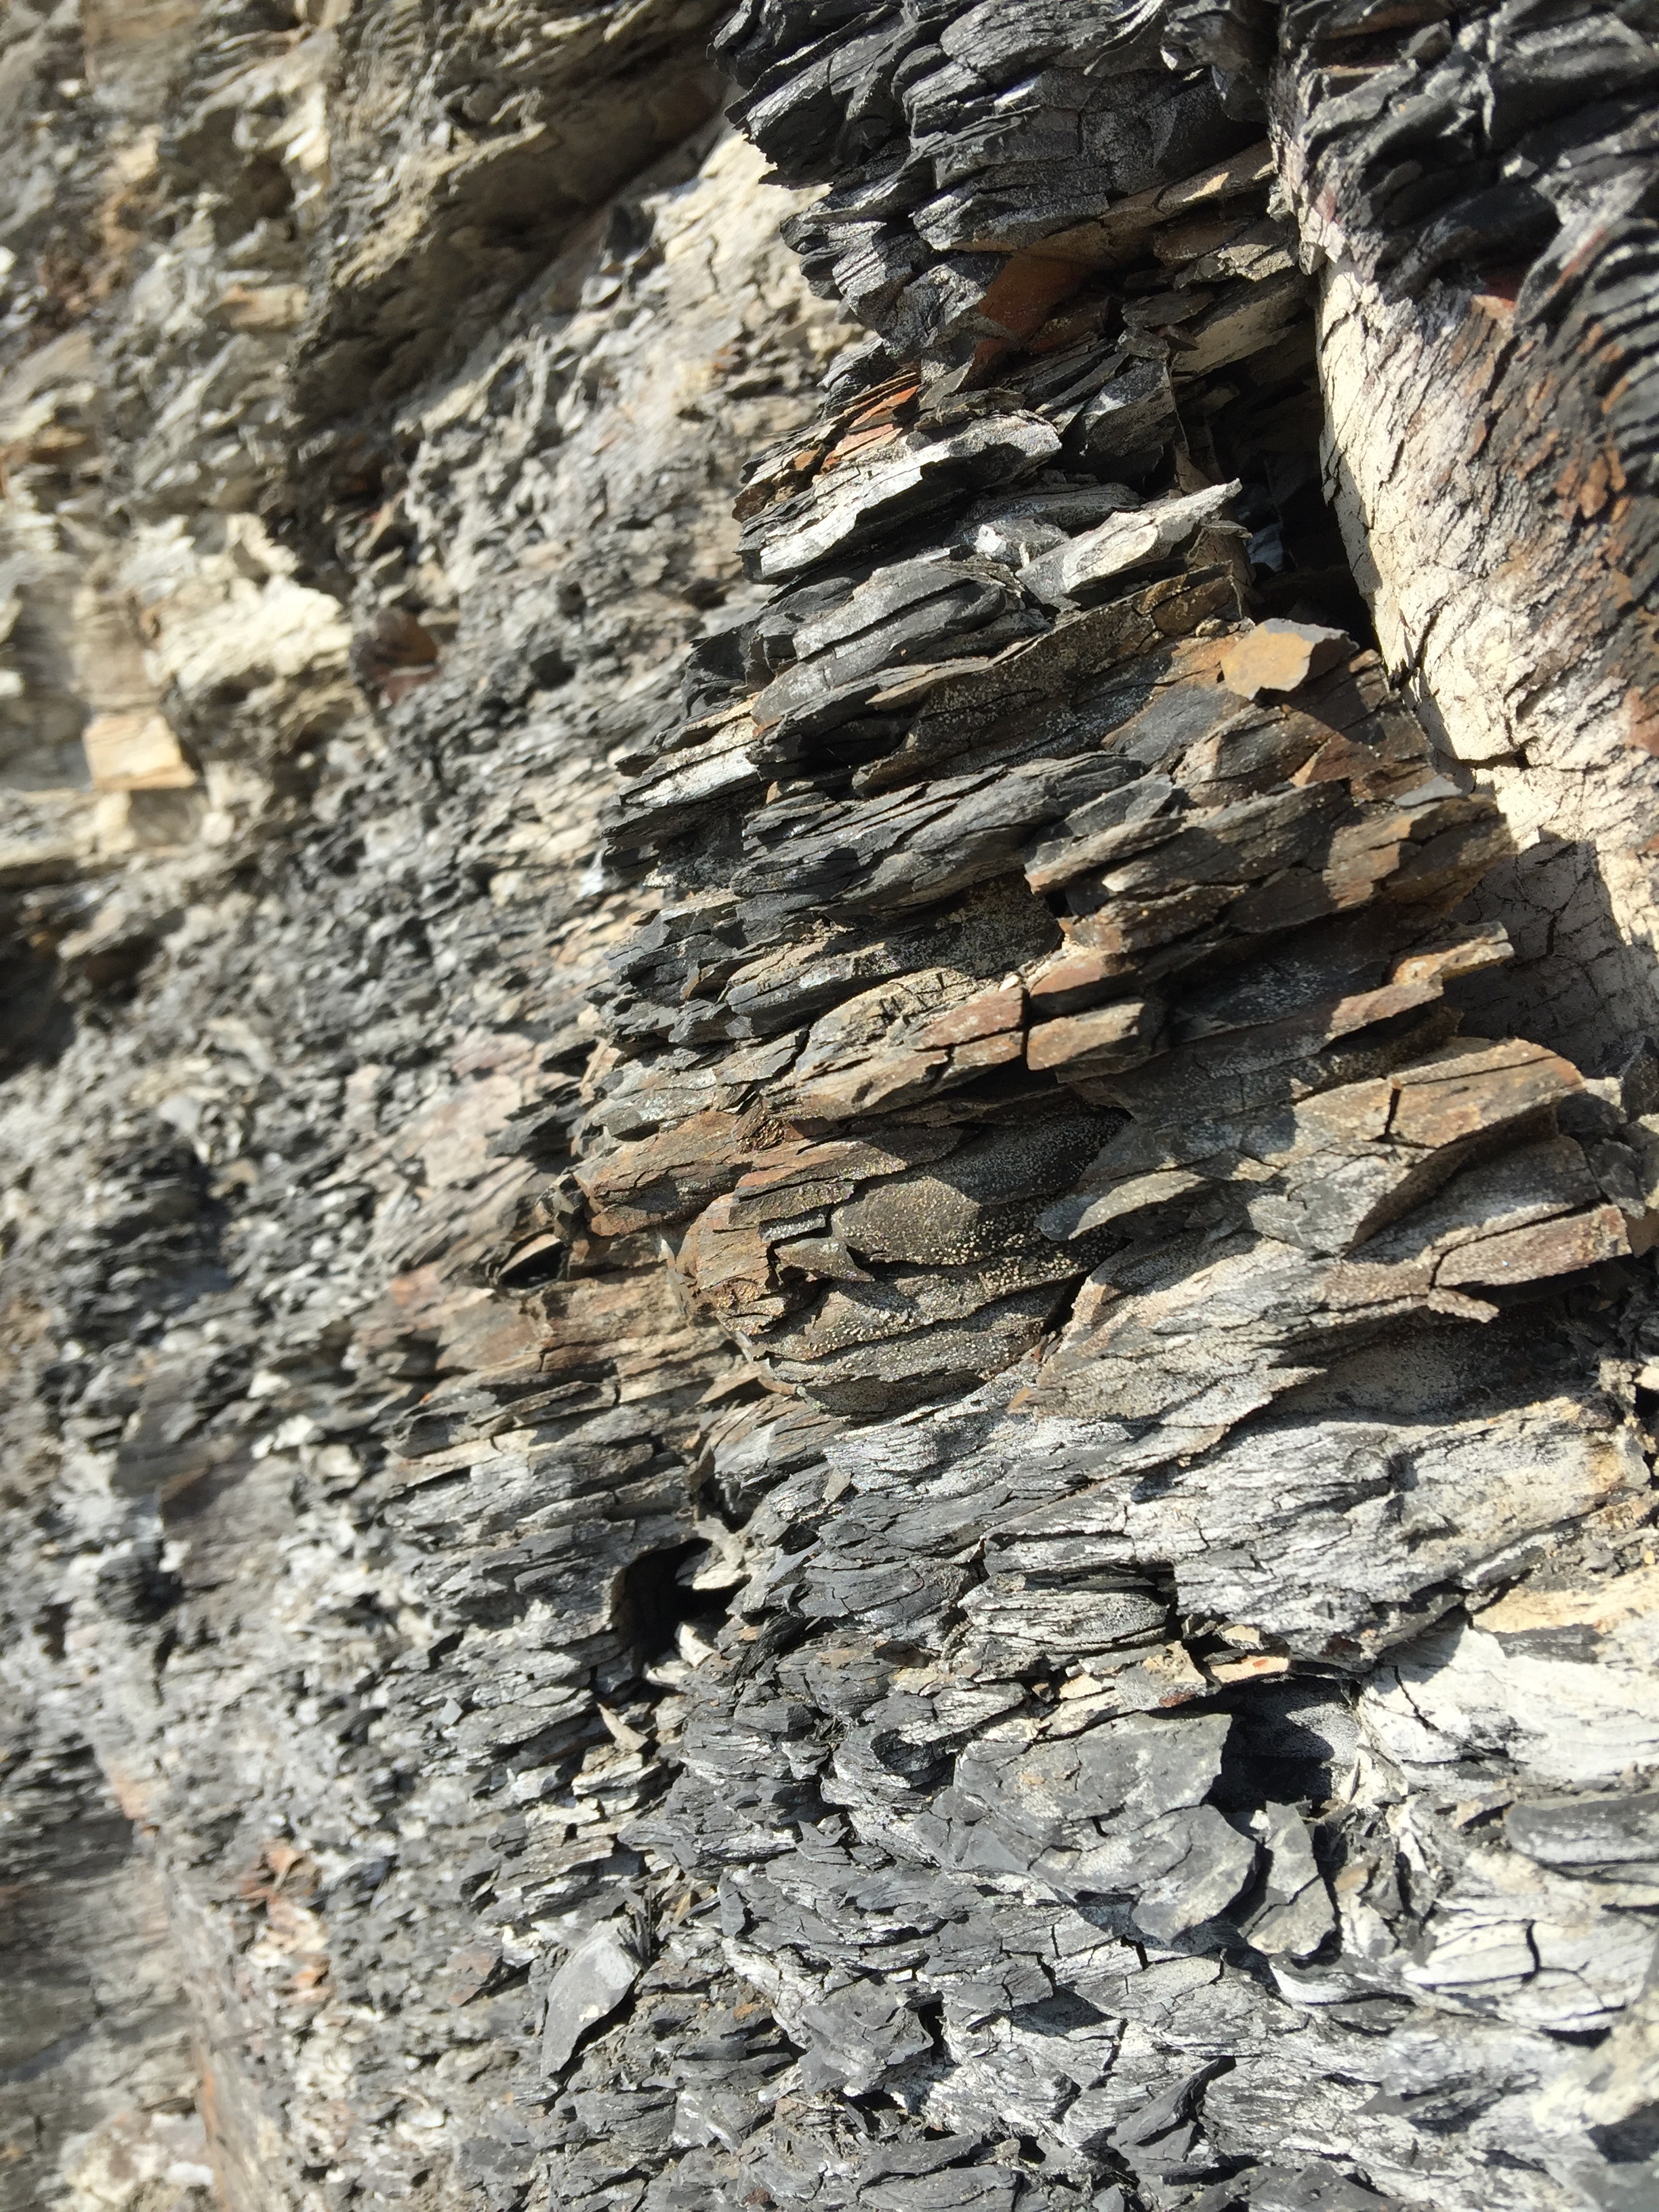
rock, wood, texture, trunk, wall, formation, soil, stone wall, terrain, material, geology, bedrock, geological phenomenon